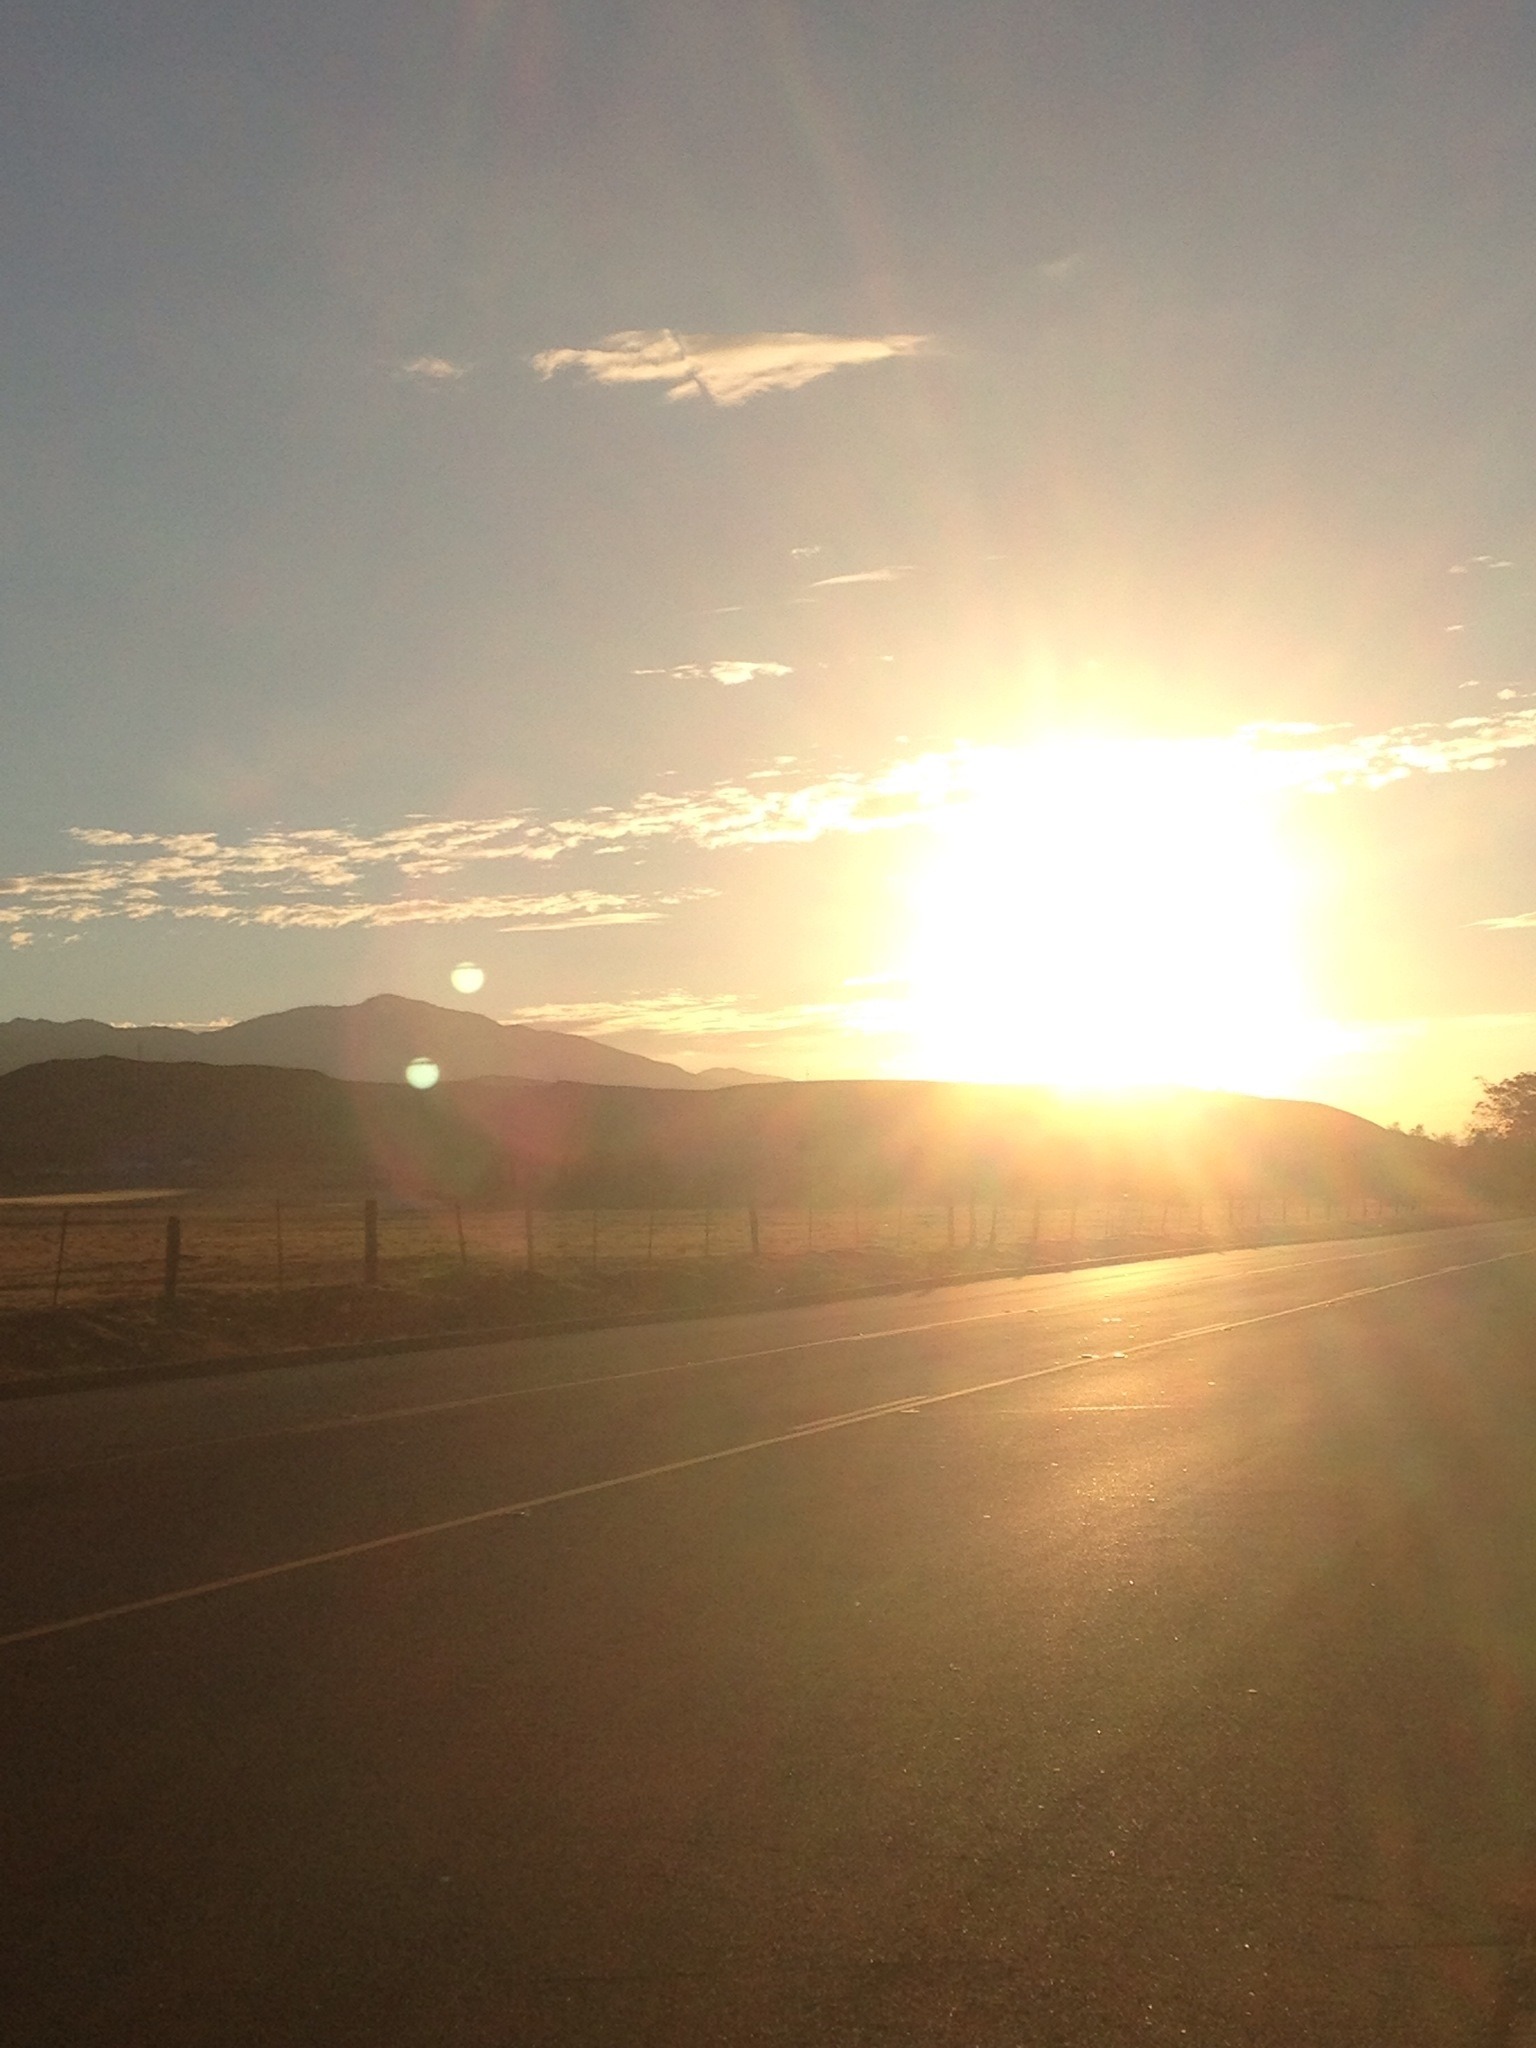
landscape, nature, outdoor, horizon, wilderness, cloud, sky, sun, sunrise, sunset, road, field, sunlight, morning, view, dawn, atmosphere, land, dusk, wild, environment, evening, tranquil, scenic, natural, scenery, weather, plain, cloudscape, outdoors, clouds, meteorology, afterglow, phenomenon, beaumont, atmosphere of earth, red sky at morning, ecoregion